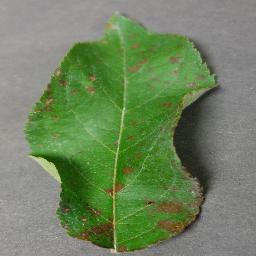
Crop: apple
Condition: cedar_rust